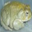
Label: frog